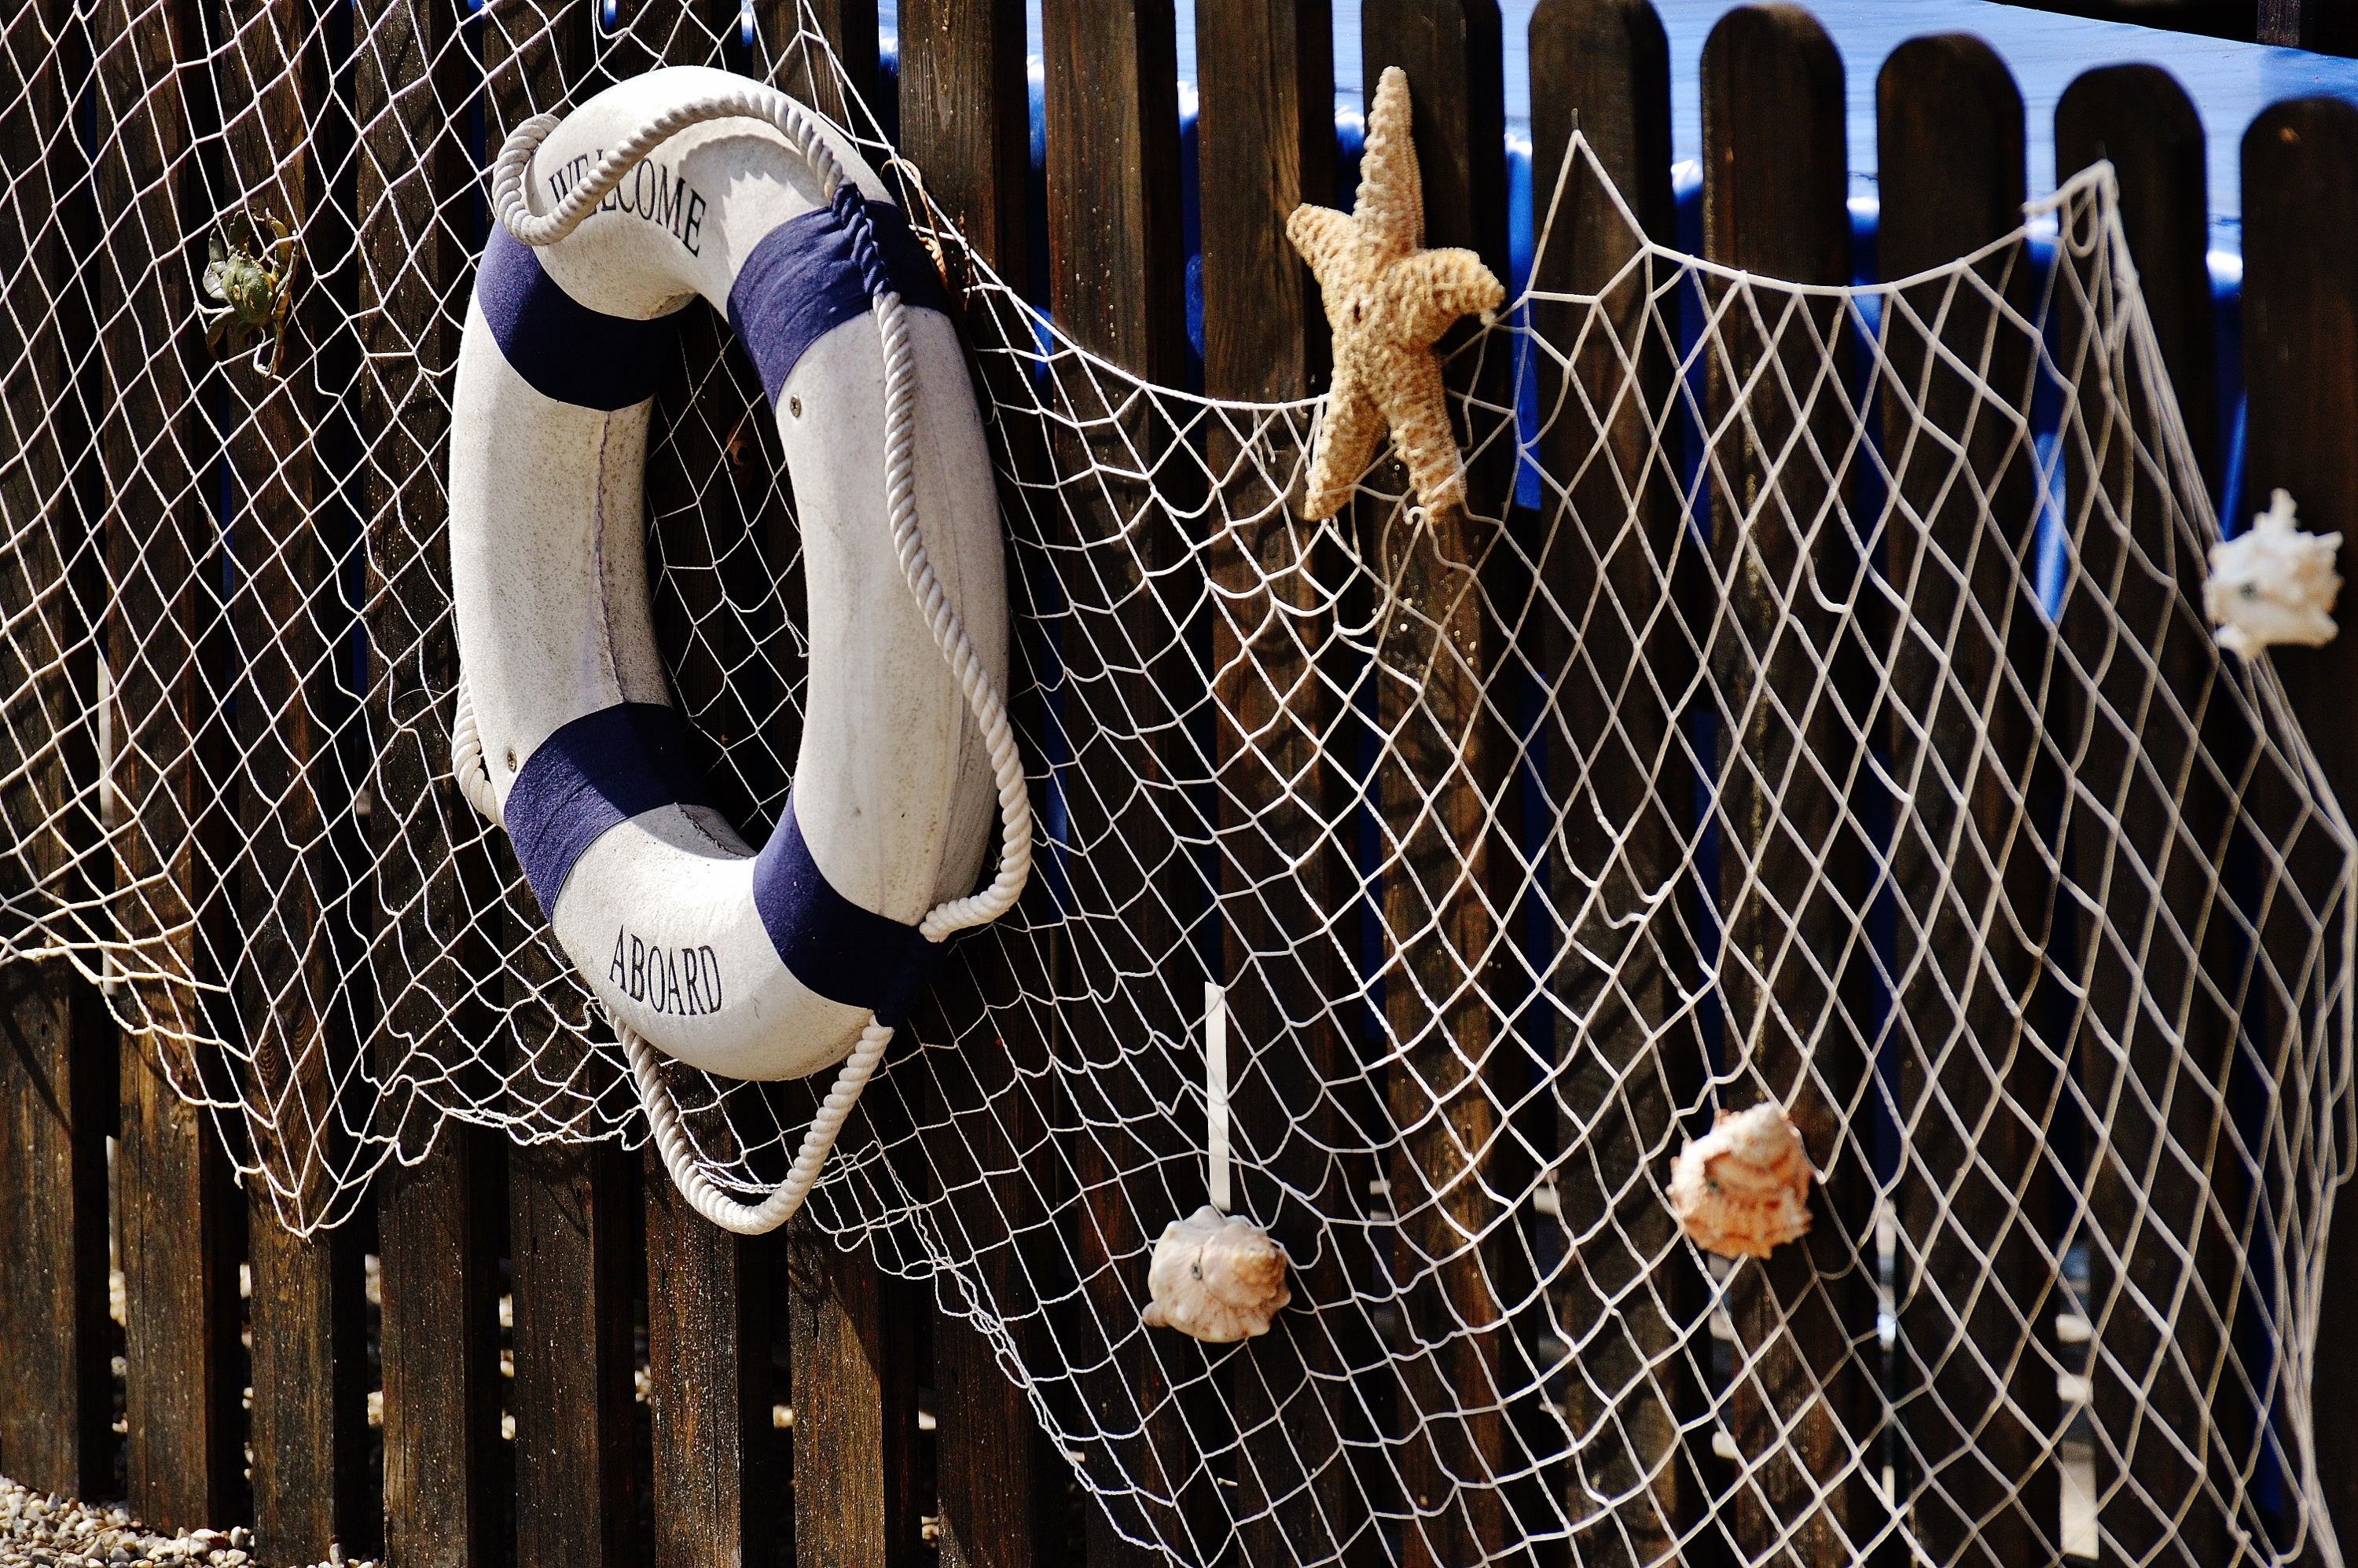
decoration, spring, starfish, shell, deco, decorative, maritime, lifebelt, fishing net